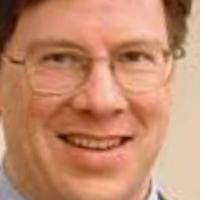
Age group: age 41-55